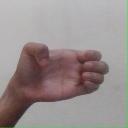
अक्षर: ख